Real estate in China

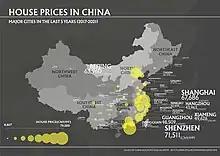

The Chinese property bubble was a real estate bubble in residential and/or commercial real estate in China. The phenomenon has seen average housing prices in the country triple from 2005 to 2009, possibly driven by both government policies and Chinese cultural attitudes.